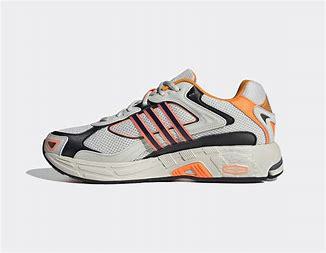
Brand: Adidas
Model: Response Cl